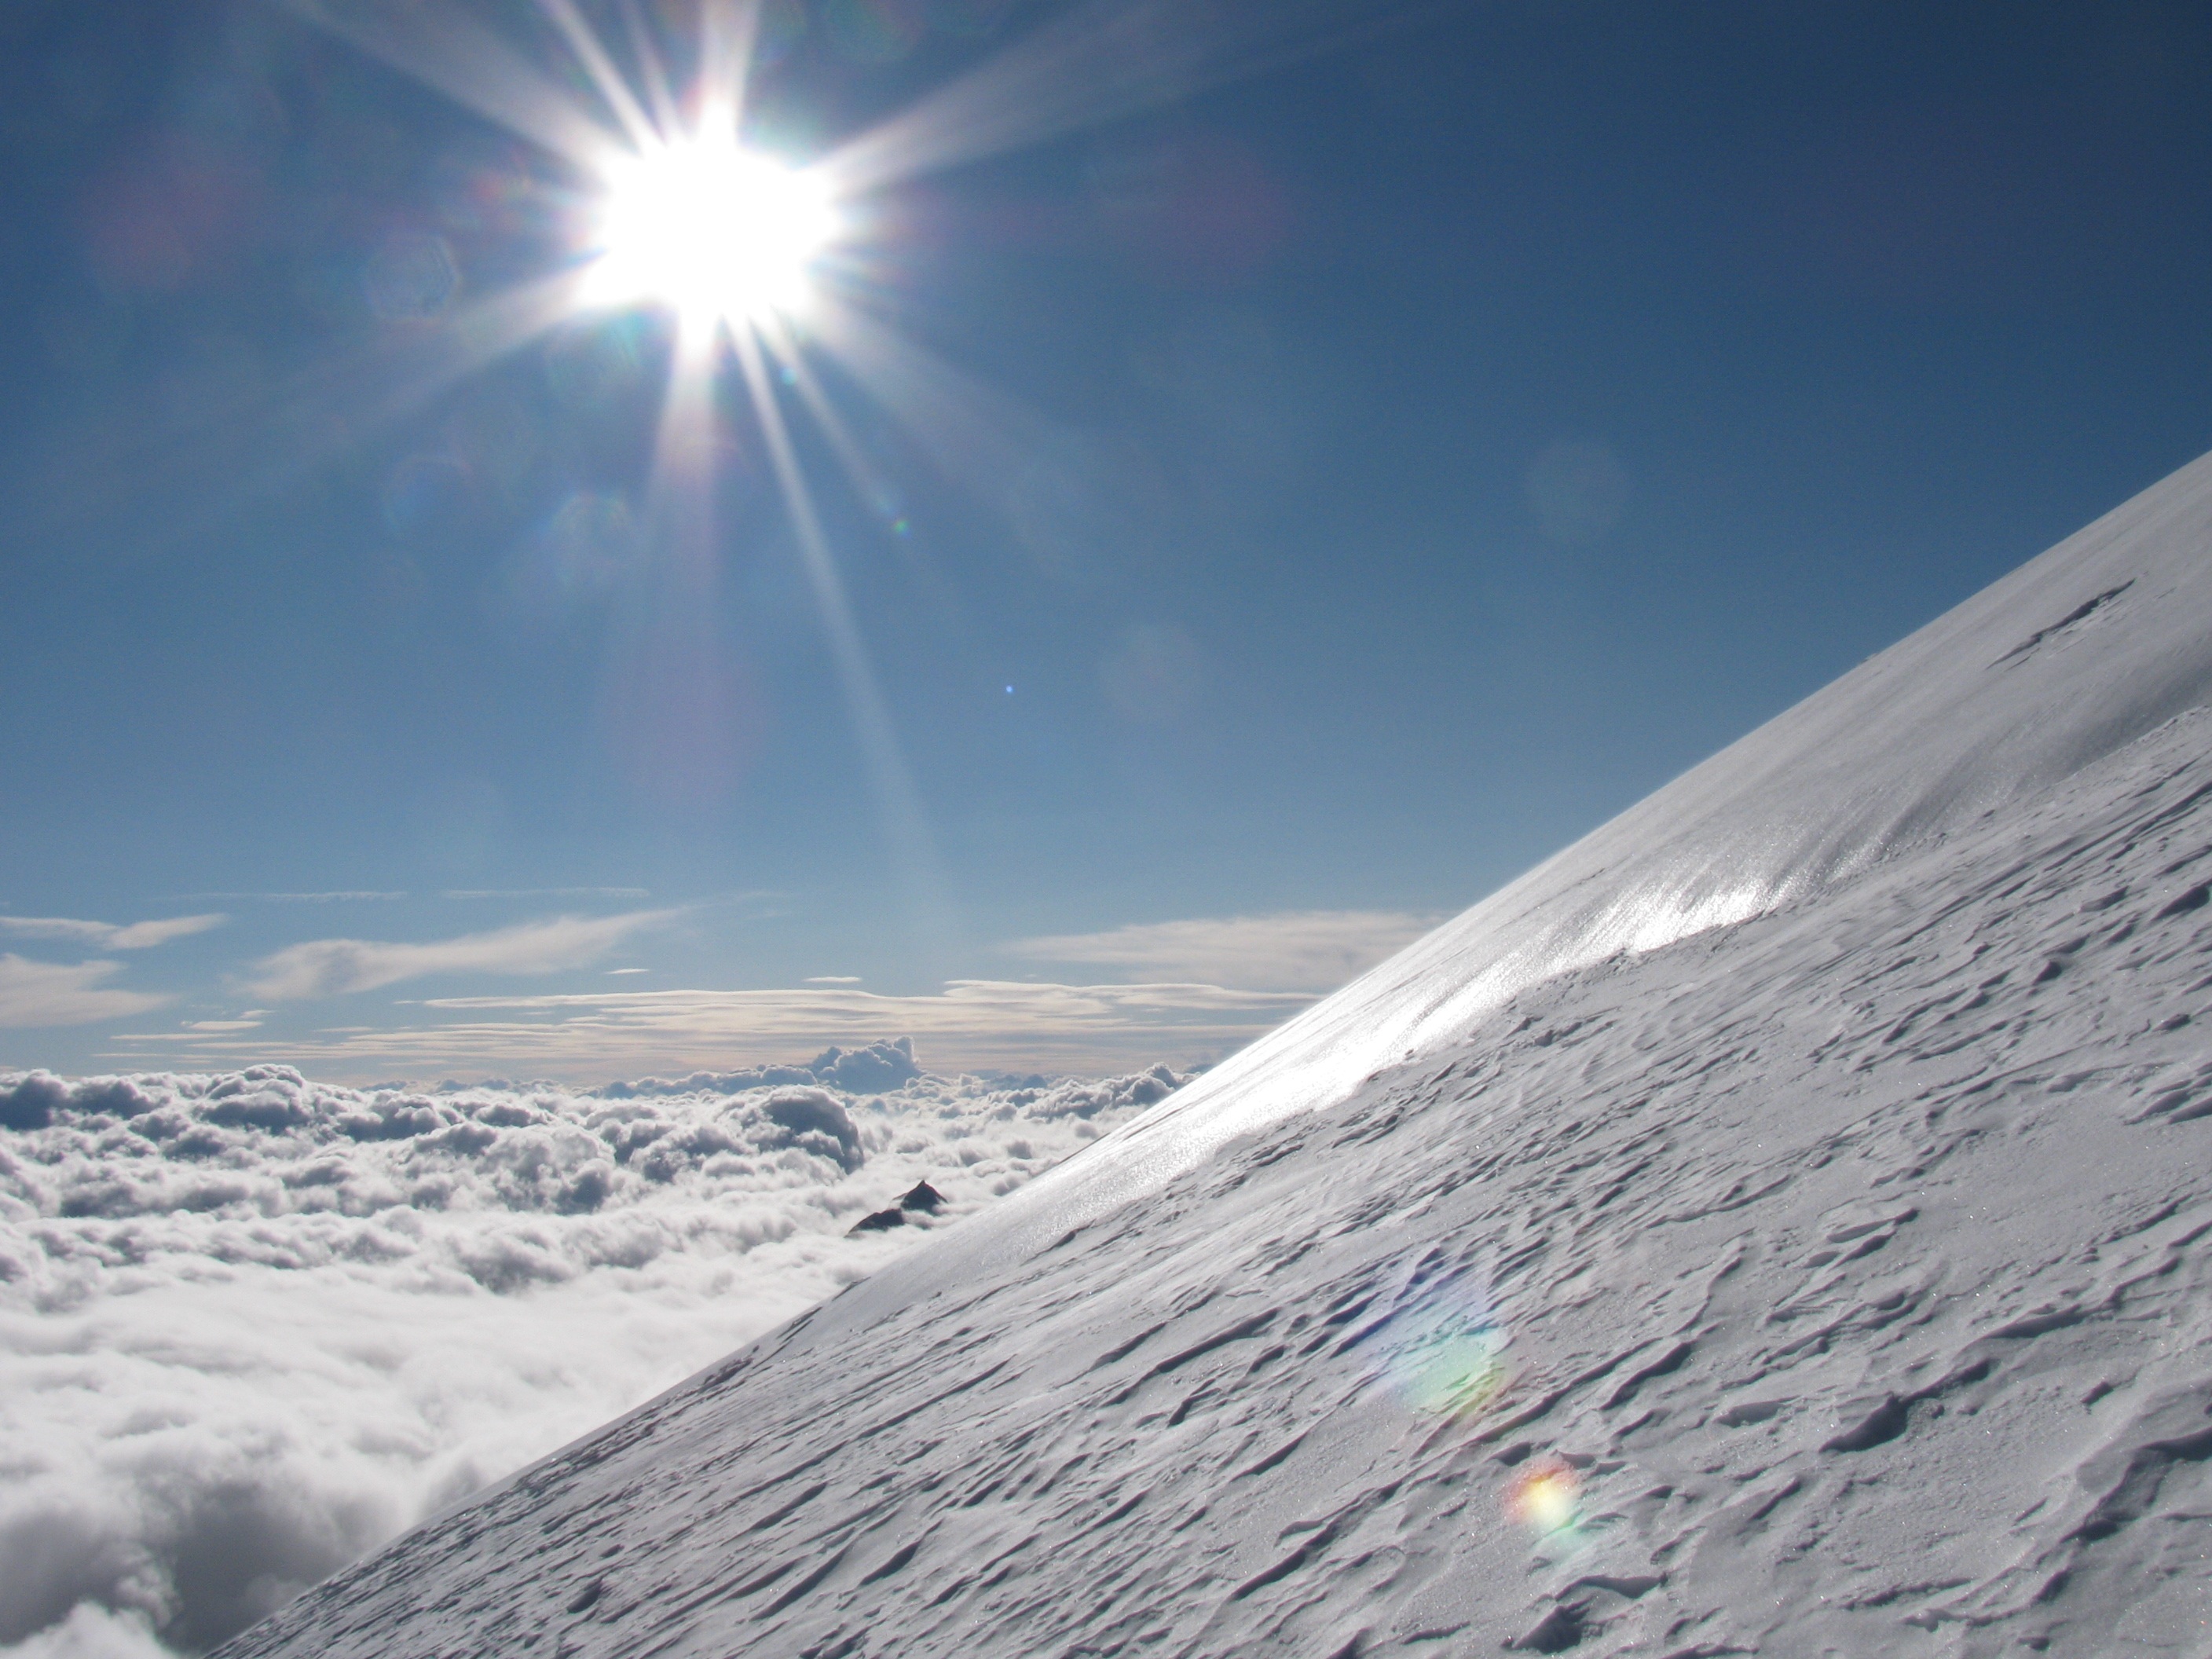
nature, mountain, snow, cold, winter, light, cloud, sky, sun, sunlight, frost, mountain range, slope, weather, snowy, arctic, sparkle, piste, back light, snow landscape, snowfield, steep slope, snow slope, atmosphere of earth, mountainous landforms, geological phenomenon